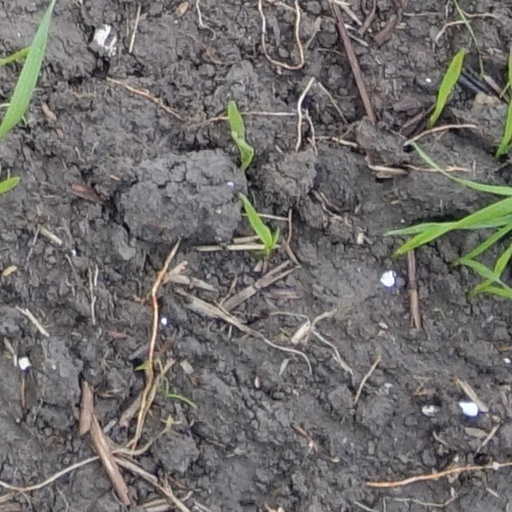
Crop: wheat